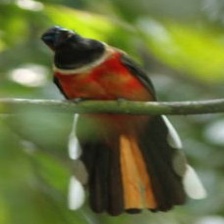
Species: RED NAPED TROGON
Scientific name: HARPACTES KASUMBA